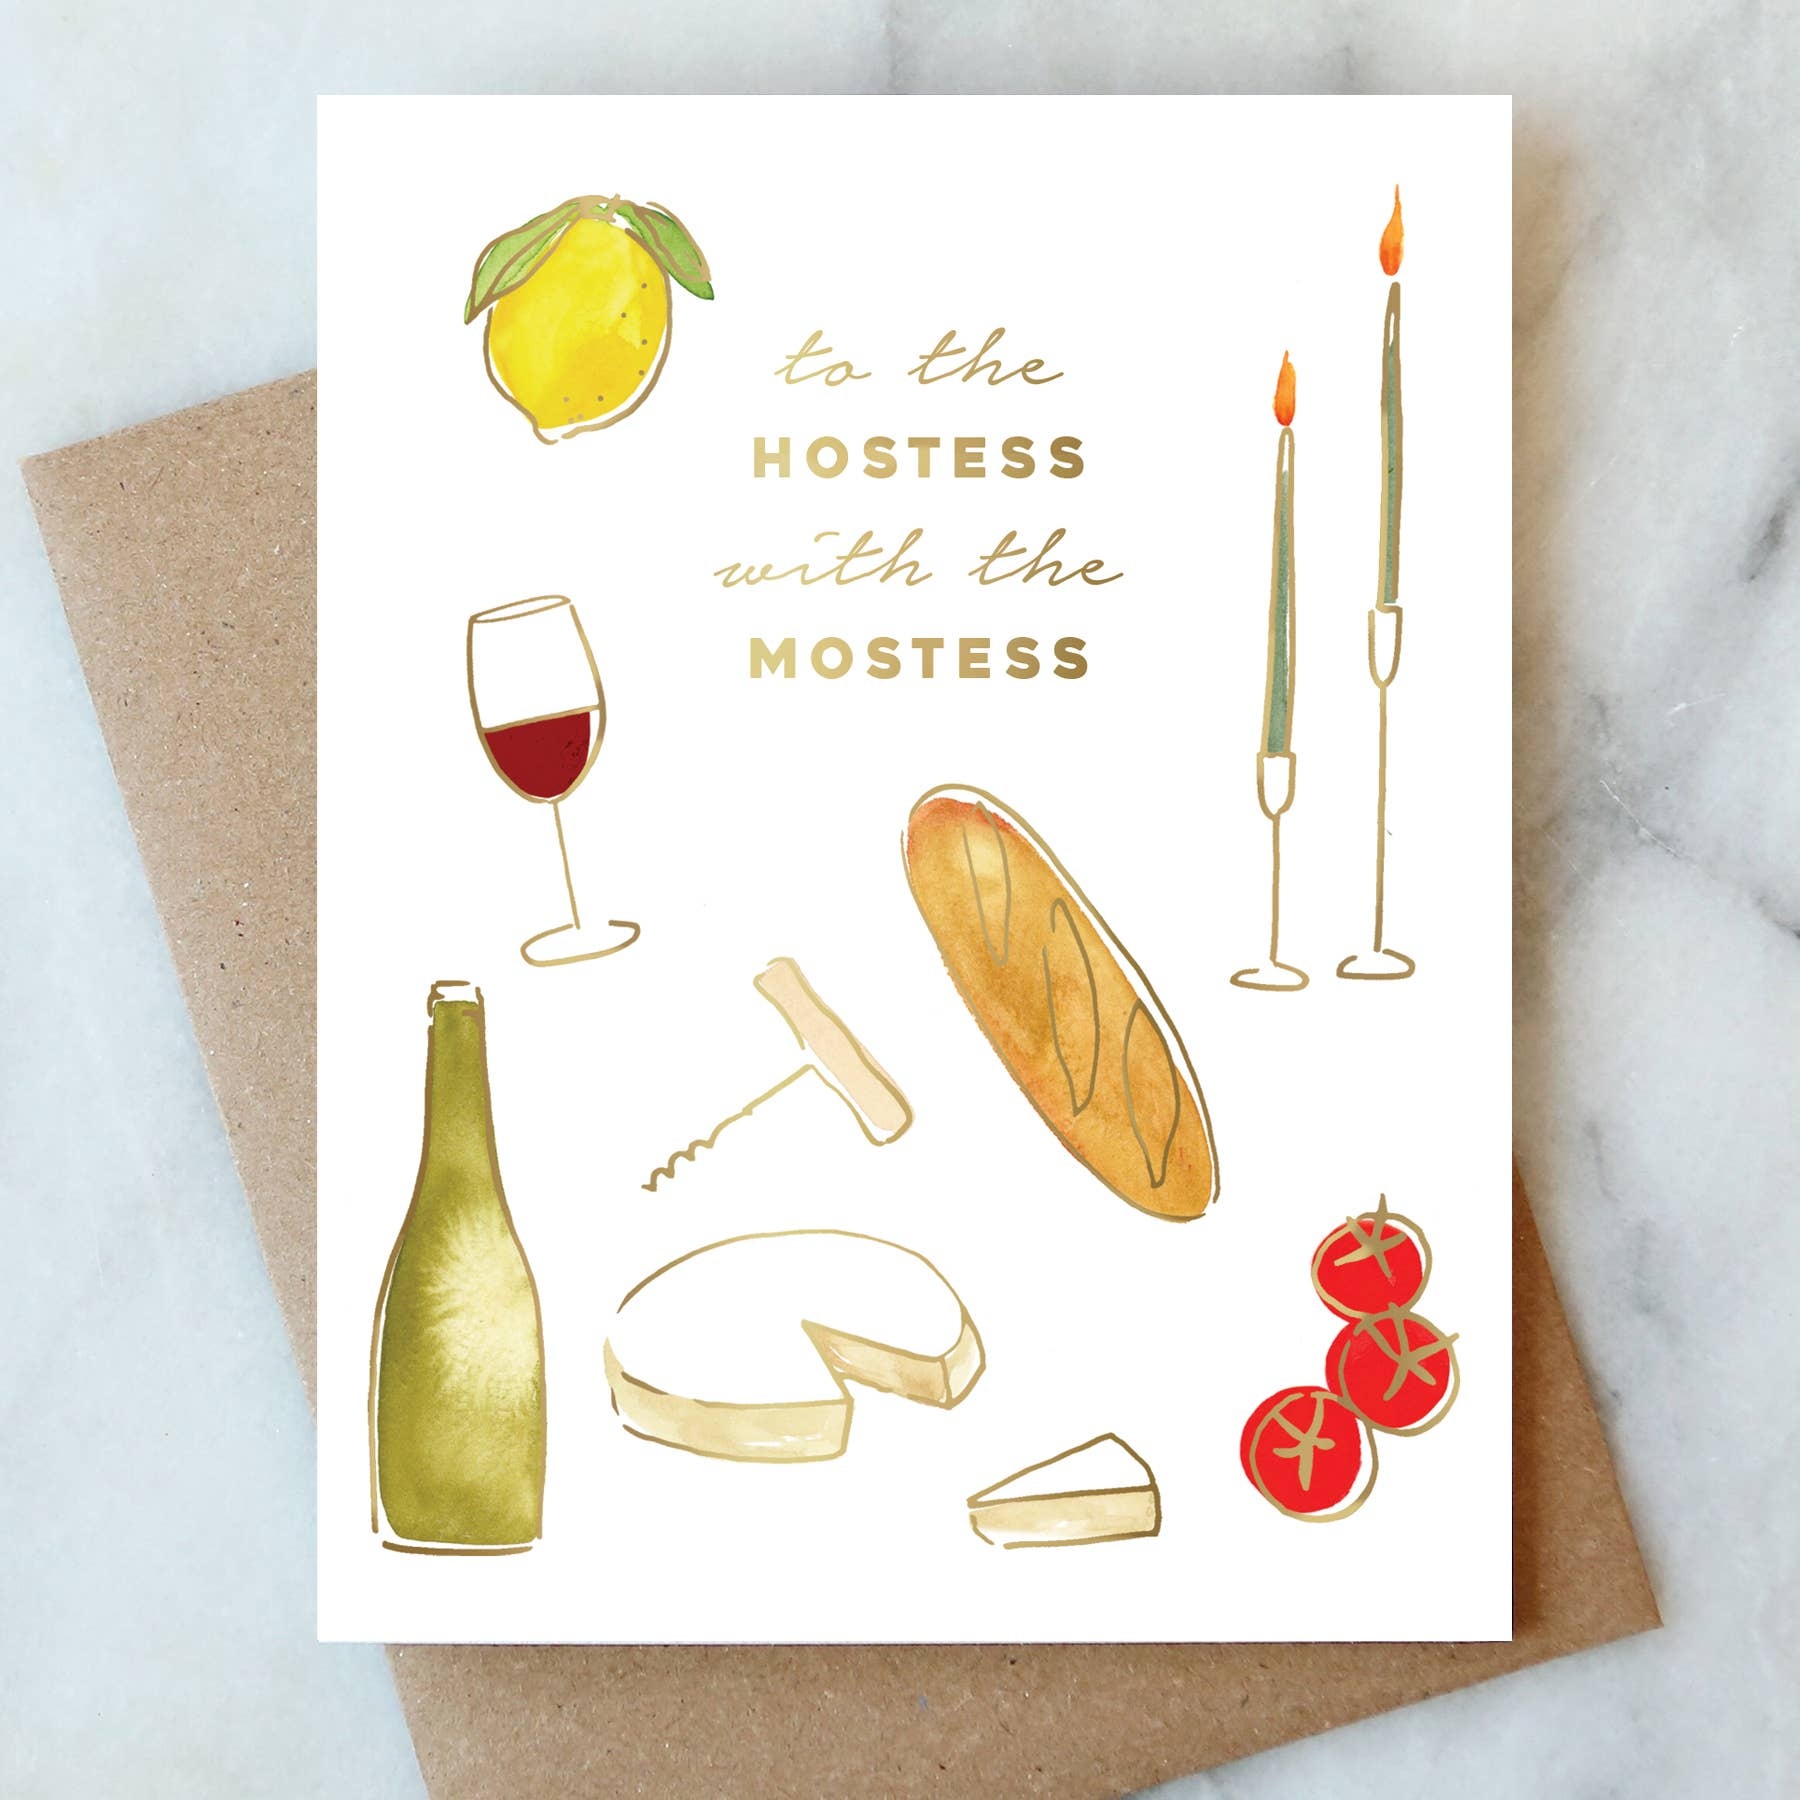
Hostess Thank You Greeting Card
• Beautiful Hand-painted Original Watercolor dinner party essentials • A2 (4.25" x 5.5") • Digital print on a quality textured felt paper • Gold foil accents • 100% recycled kraft envelope • Packaged in a clear plastic sleeve • Blank interior • Printed in the USA
Brand: Abigail Jayne Design
Category: Arts & Entertainment > Party & Celebration > Gift Giving > Greeting & Note Cards > Thank You Cards